Oleksandr Shovkovskyi

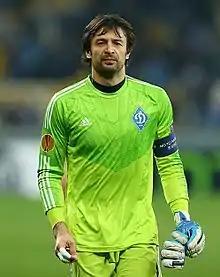
Shovkovskyi with Dynamo Kyiv in 2015

Born in Kyiv, Ukraine, Shovkovskyi is a graduate of the Dynamo Kyiv football academy. Since his teenage years and up until now he has played for only one club. In fact, he has more caps for the club than anybody else in the history of Dynamo. After advancing from one age group youth team to another, the talented young goalkeeper made his way to the first squad of the Ukrainian giants Dynamo where he made his debut in a league fixture in 1993. By next year he was already called up to the Ukraine national football team. Throughout the majority of his career he was the first choice goalkeeper for Dynamo, except for a few brief periods caused by injuries. The goalkeeper's fame came to him as he became notorious for saving penalties, which made him popular in the media and among fans. By the end of 2009 his goals against average in the League was .632 with over 300 games played.